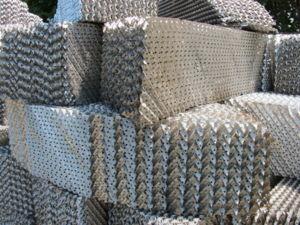
Le garnissage est une partie des colonnes utilisé en chimie et génie chimique qui permet d'augmenter la surface de contact entre la phase liquide et la phase gazeuse, améliorant ainsi les échanges entre les phases pour un volume de colonne donné. Le garnissage peut être de 2 types : le garnissage en vrac et le garnissage structuré.